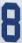
Number: 8